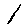
Label: 1